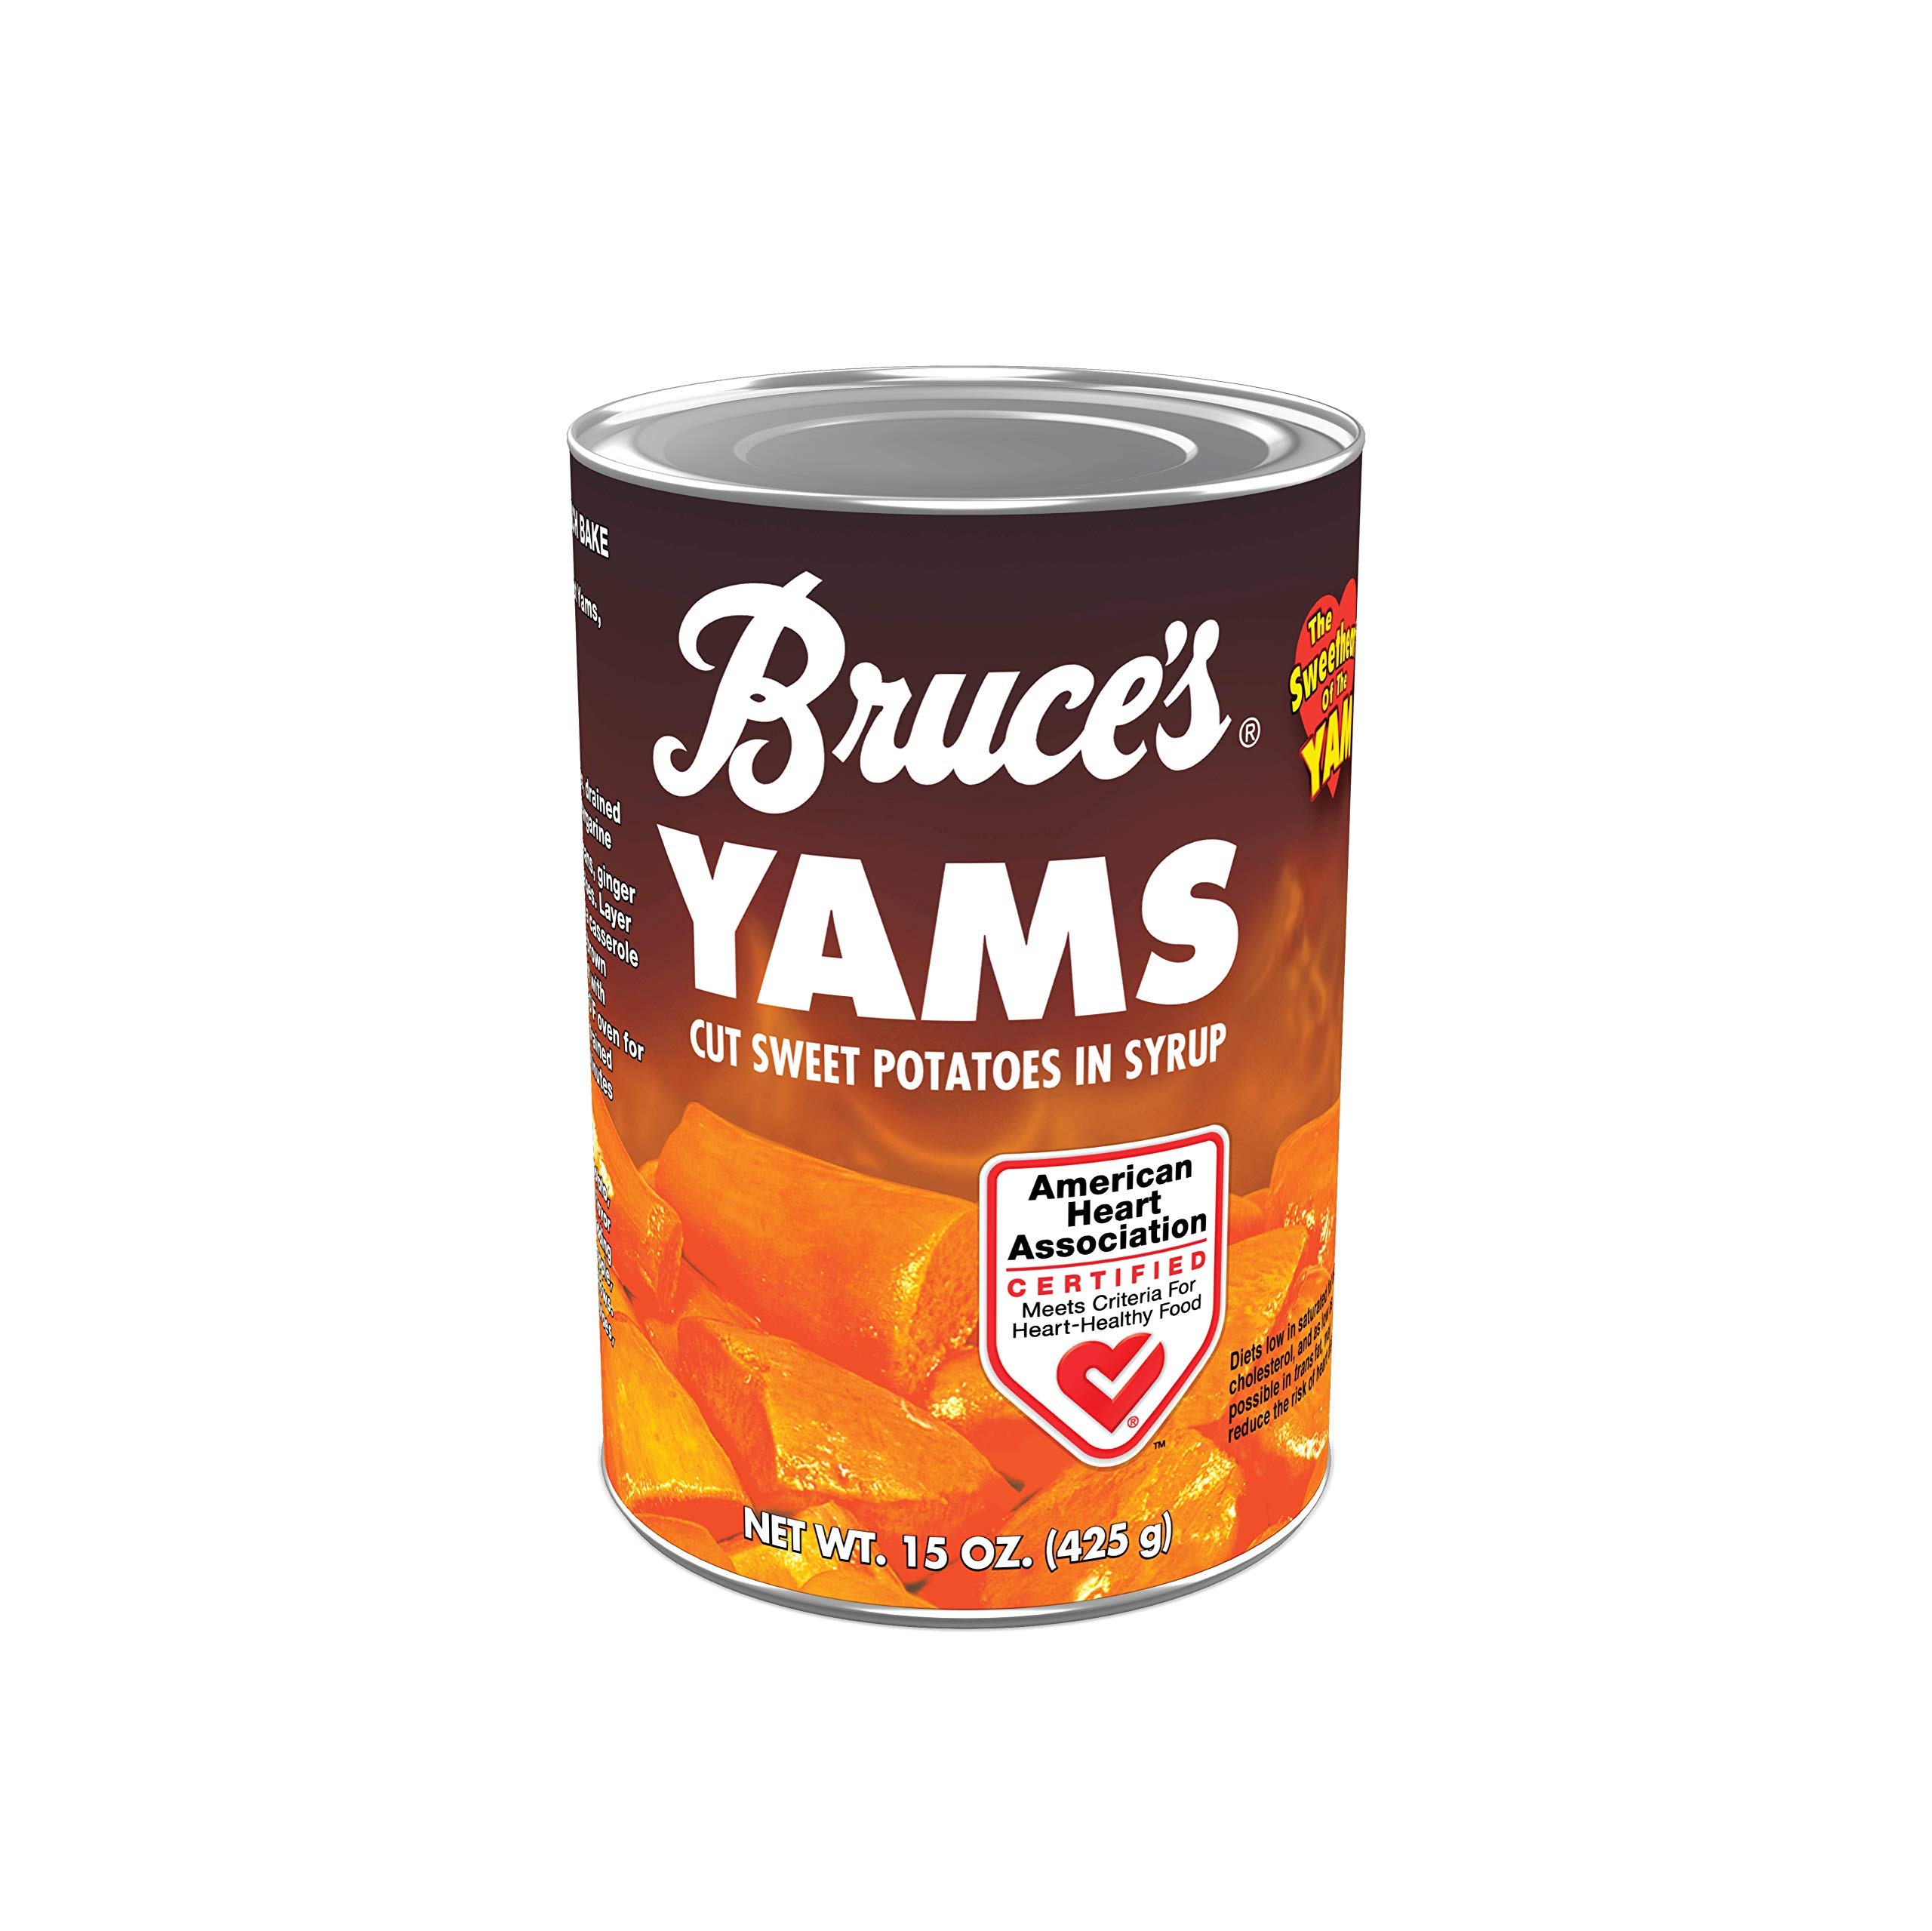
Item Name: BRUCES YAMS YAMS CUT SWEET POTATOES IN SYRUP, 15 OZ (Pack of 12)
Bullet Point 1: Bruce's Yams Cut Sweet Potatoes in Syrup, 15 oz: Vitamin-rich Bruce's canned sweet potatoes with all-natural ingredients Delicious in casseroles or side dishes No added cholesterol Low in saturated fat Gluten-free Heat-n-serve Non-GMO No preservatives No artificial colors or flavors Provides 3g dietary fiber, 150 calories per serving Net weight: 15 oz
Bullet Point 2: Sweet Potatoes, Water, and Sugar.
Bullet Point 3: Pack of 12
Product Description: Bruce's Yams Yams Cut Sweet Potatoes In Syrup, 15 oz Delicious and tender cut sweet potatoes in syrup
Value: 180.0
Unit: Ounce

Price: 35.99